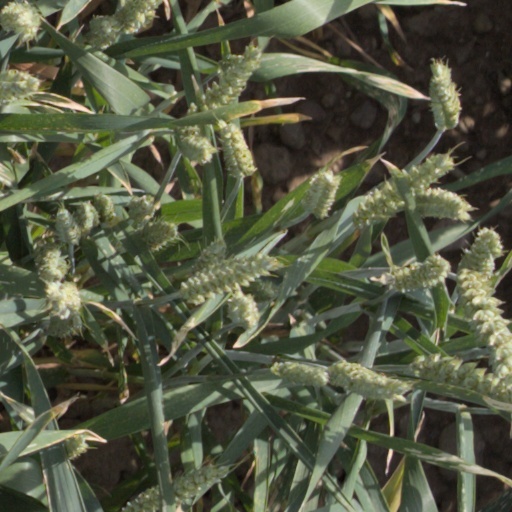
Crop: wheat